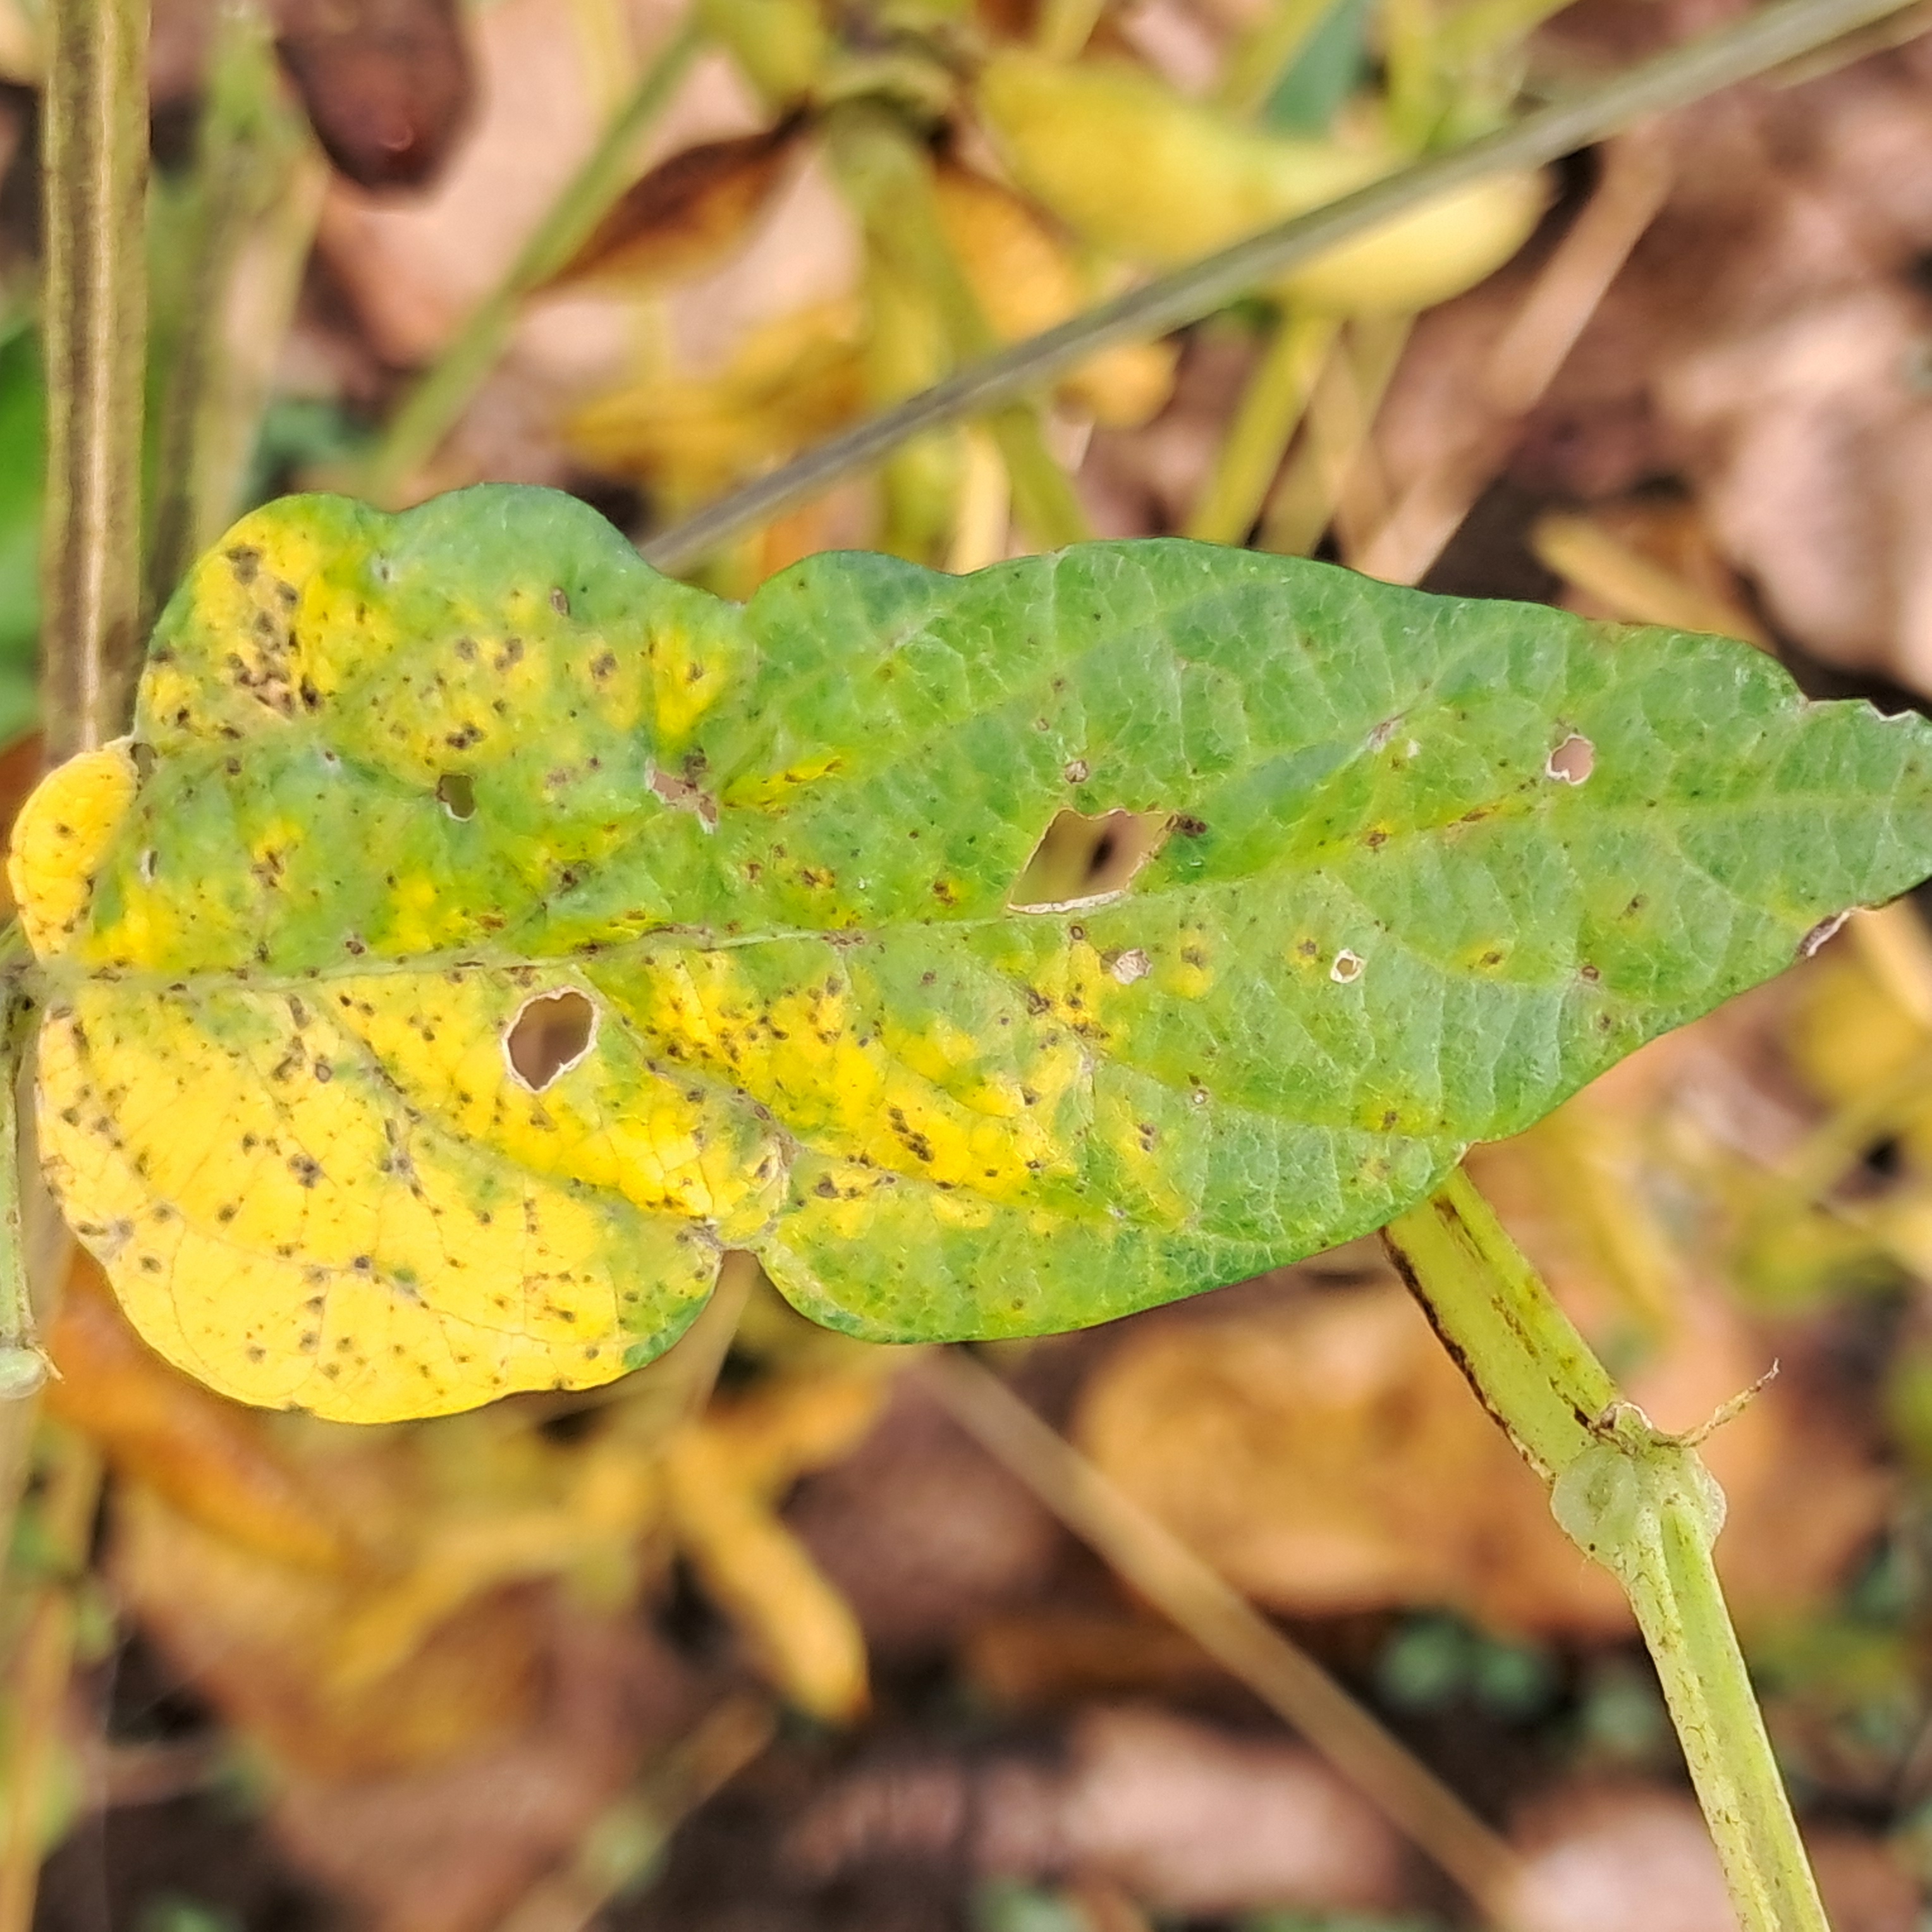
Label: Caterpillar_Semilooper_Pest